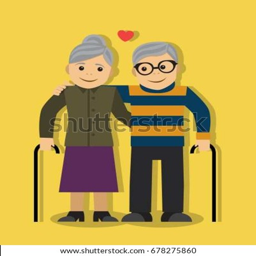
cartoon couple of enamored grandparents stand in an embrace on a yellow background